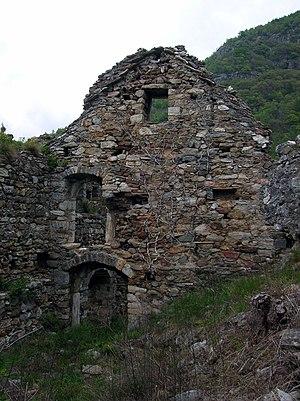
Le château de Suzey est un château médiéval aujourd'hui en ruines, situé en amont du hameau de Ivéry sur la commune de Pont-Saint-Martin, en Vallée d'Aoste, à la limite du territoire de la commune de Perloz.